Albert Jansz Vinckenbrinck

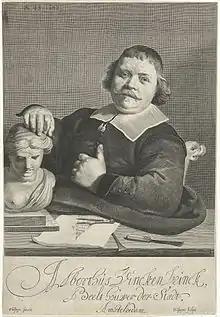
Portrait of the Amsterdam sculptor Albert Jansz. Vinckenbrinck by the brothers Cornelis & Pieter Holsteyn.

Albert Jansz Vinckenbrink (1604 in Spaarndam – 1665 in Amsterdam), was a Dutch Golden Age sculptor in Amsterdam.